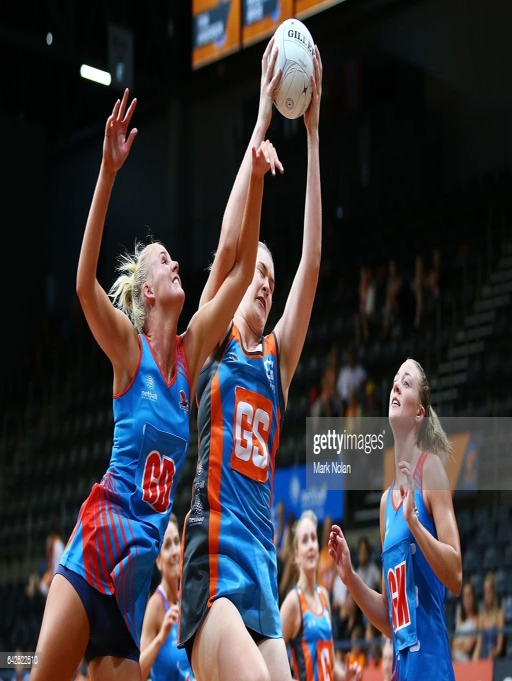
person takes a pass during round one of the match .